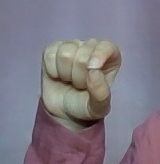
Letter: fa